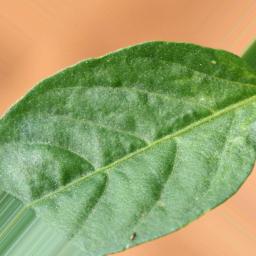
Label: mites_and_trips